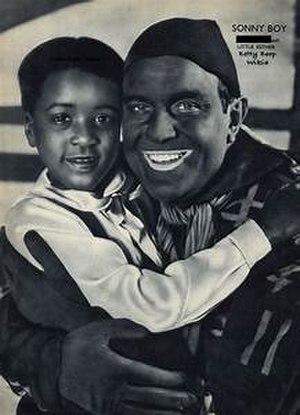
Esther Jones, connue sous son nom de scène Baby Esther est une chanteuse et artiste afro-américaine de la fin des années 1920, connue pour son style de chant "bébé".